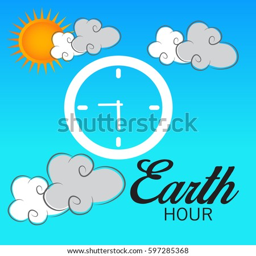
vector illustration of a banner for event .